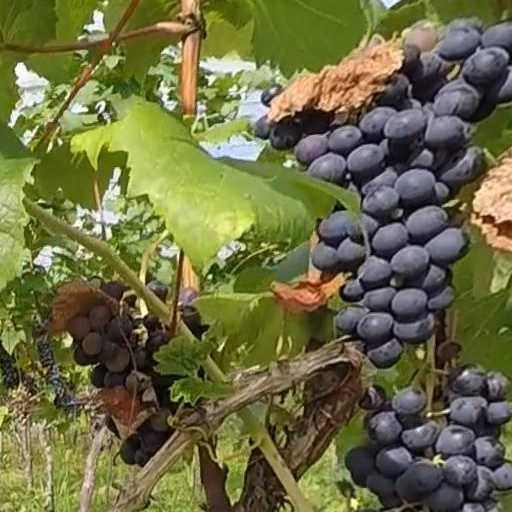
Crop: grape